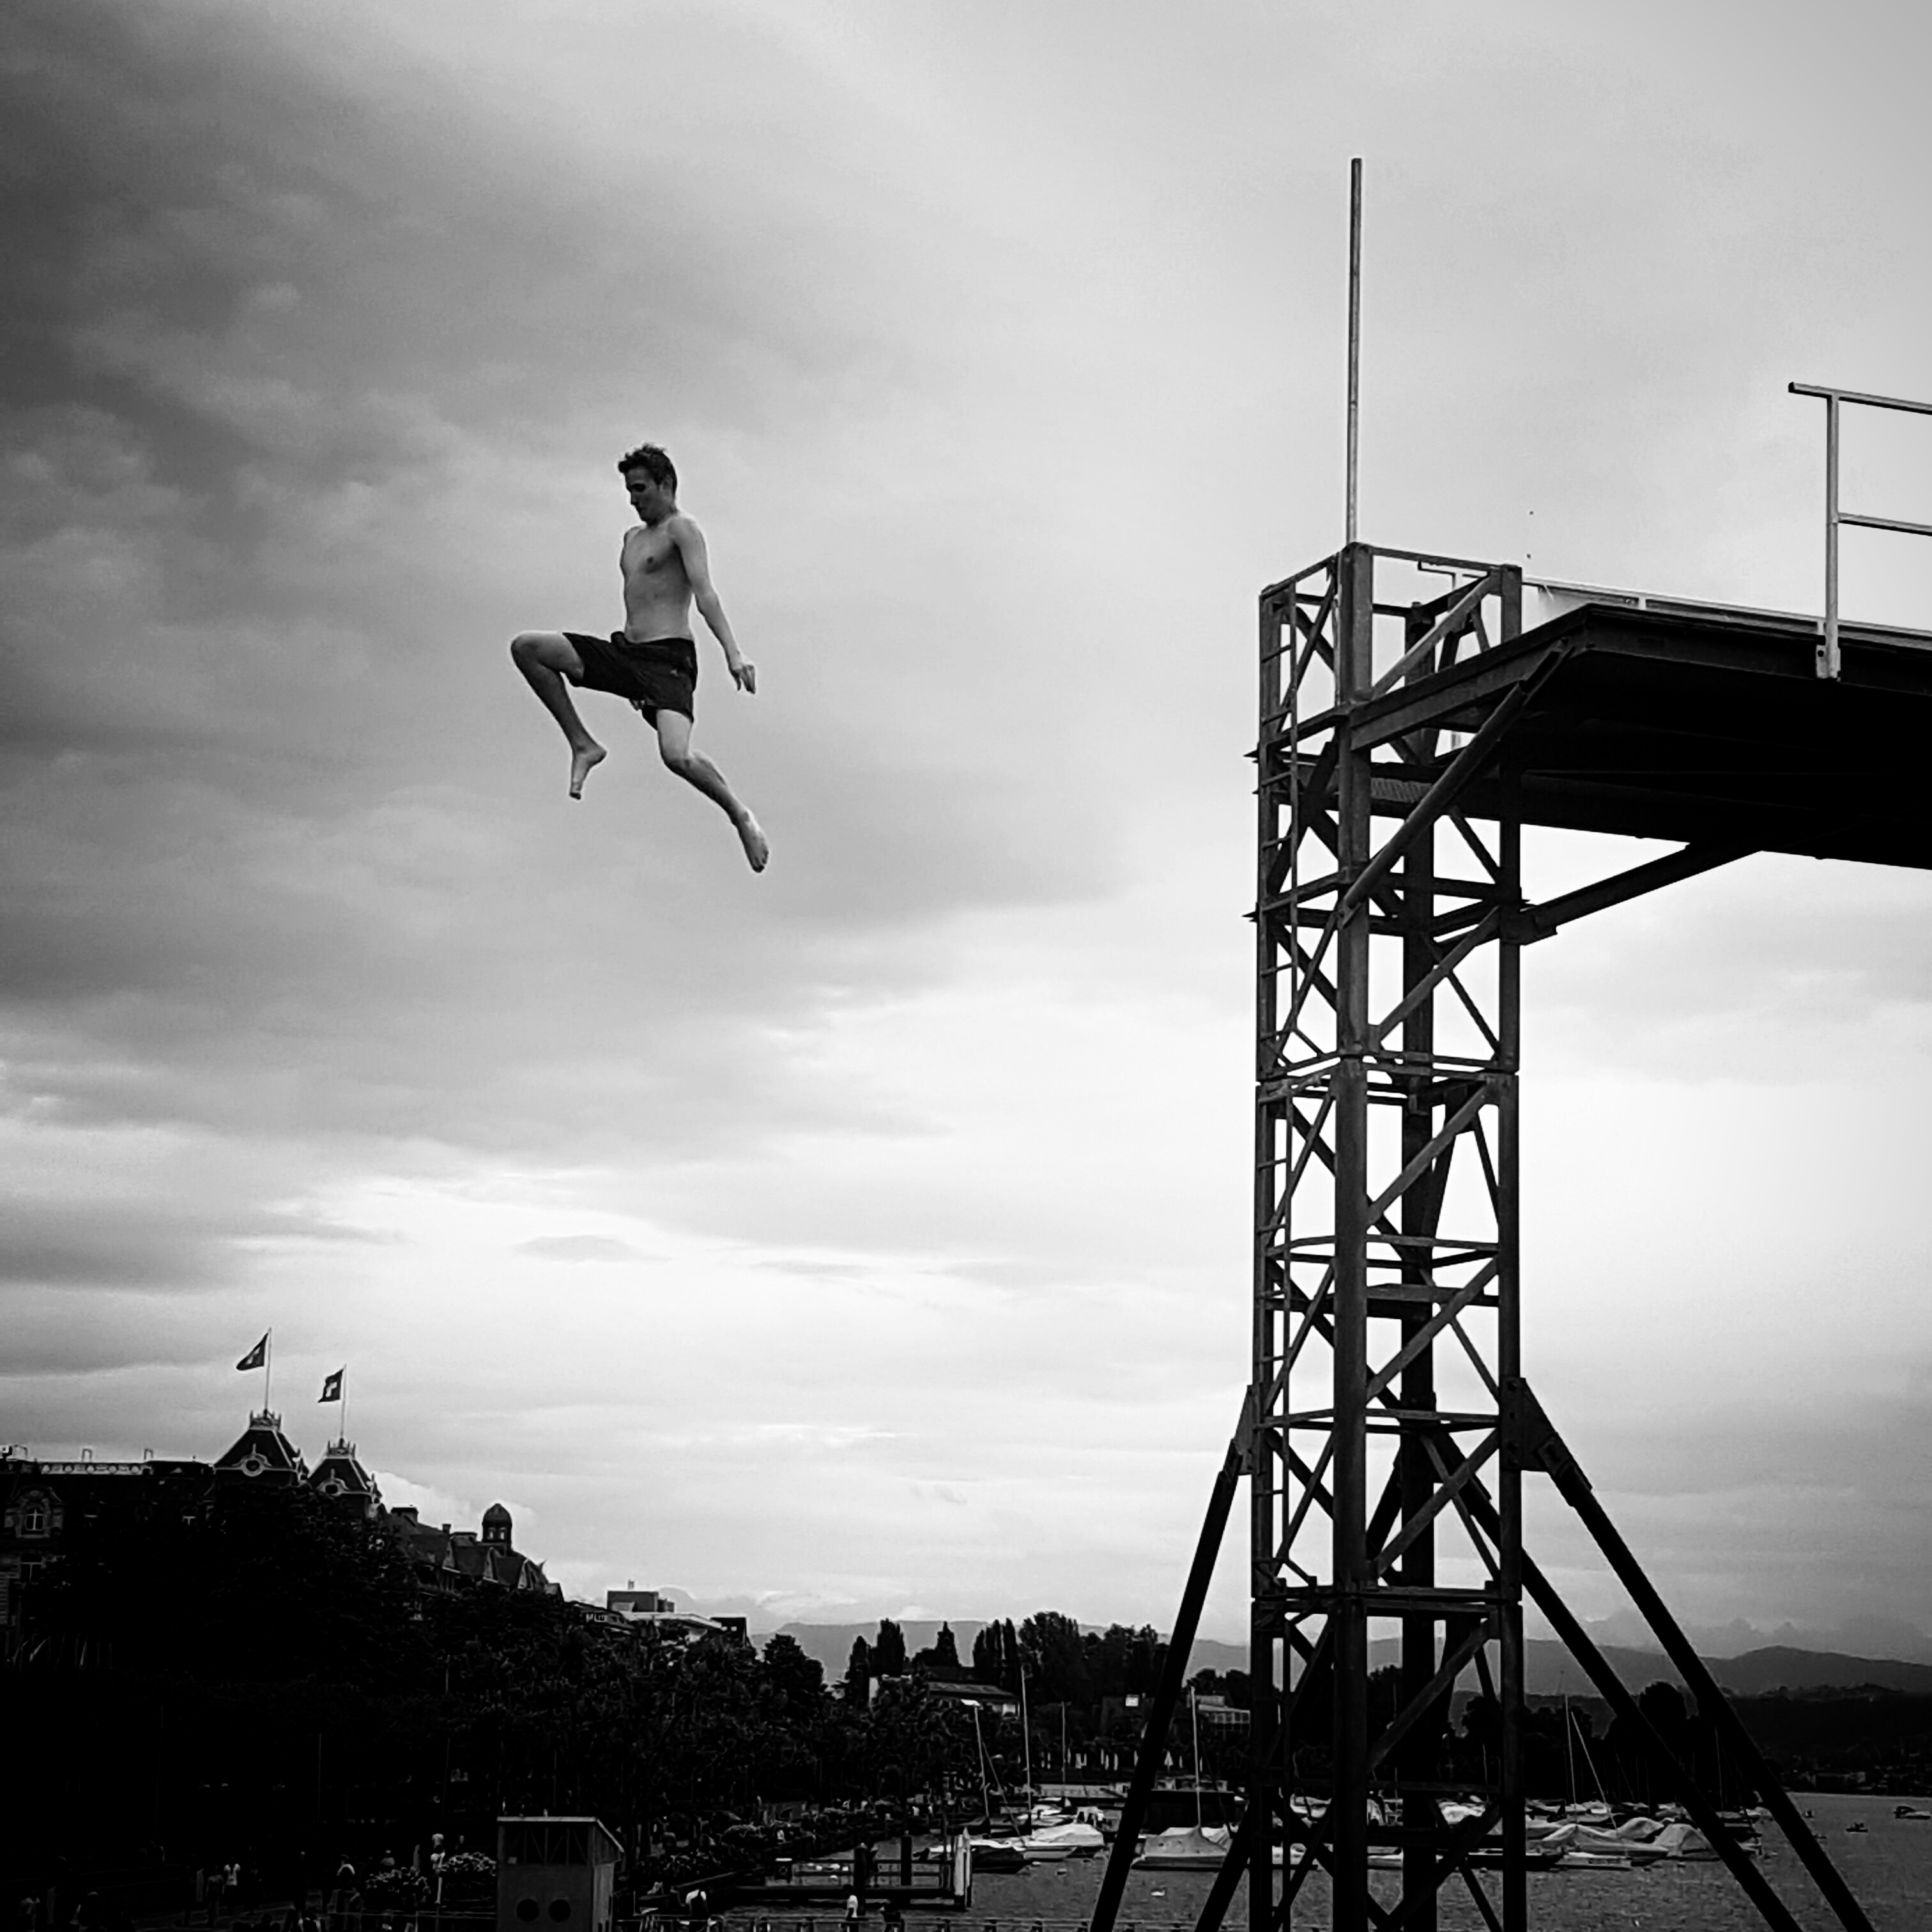
silhouette, black and white, white, photography, jumping, line, black, monochrome, monochrome photography